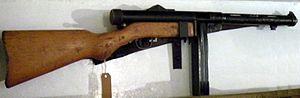
Le Suomi KP31, en finnois : Suomi-konepistooli, est un pistolet mitrailleur inventé en 1922 par l'ingénieur militaire finlandais Aimo Lahti et produit par l'entreprise Tikkakoski.